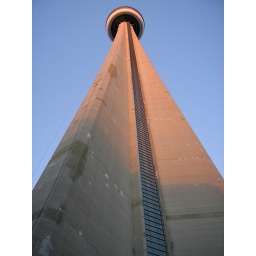
The base of the CN TOWER in Toronto somewhere you should visit -ithas glass floors too!